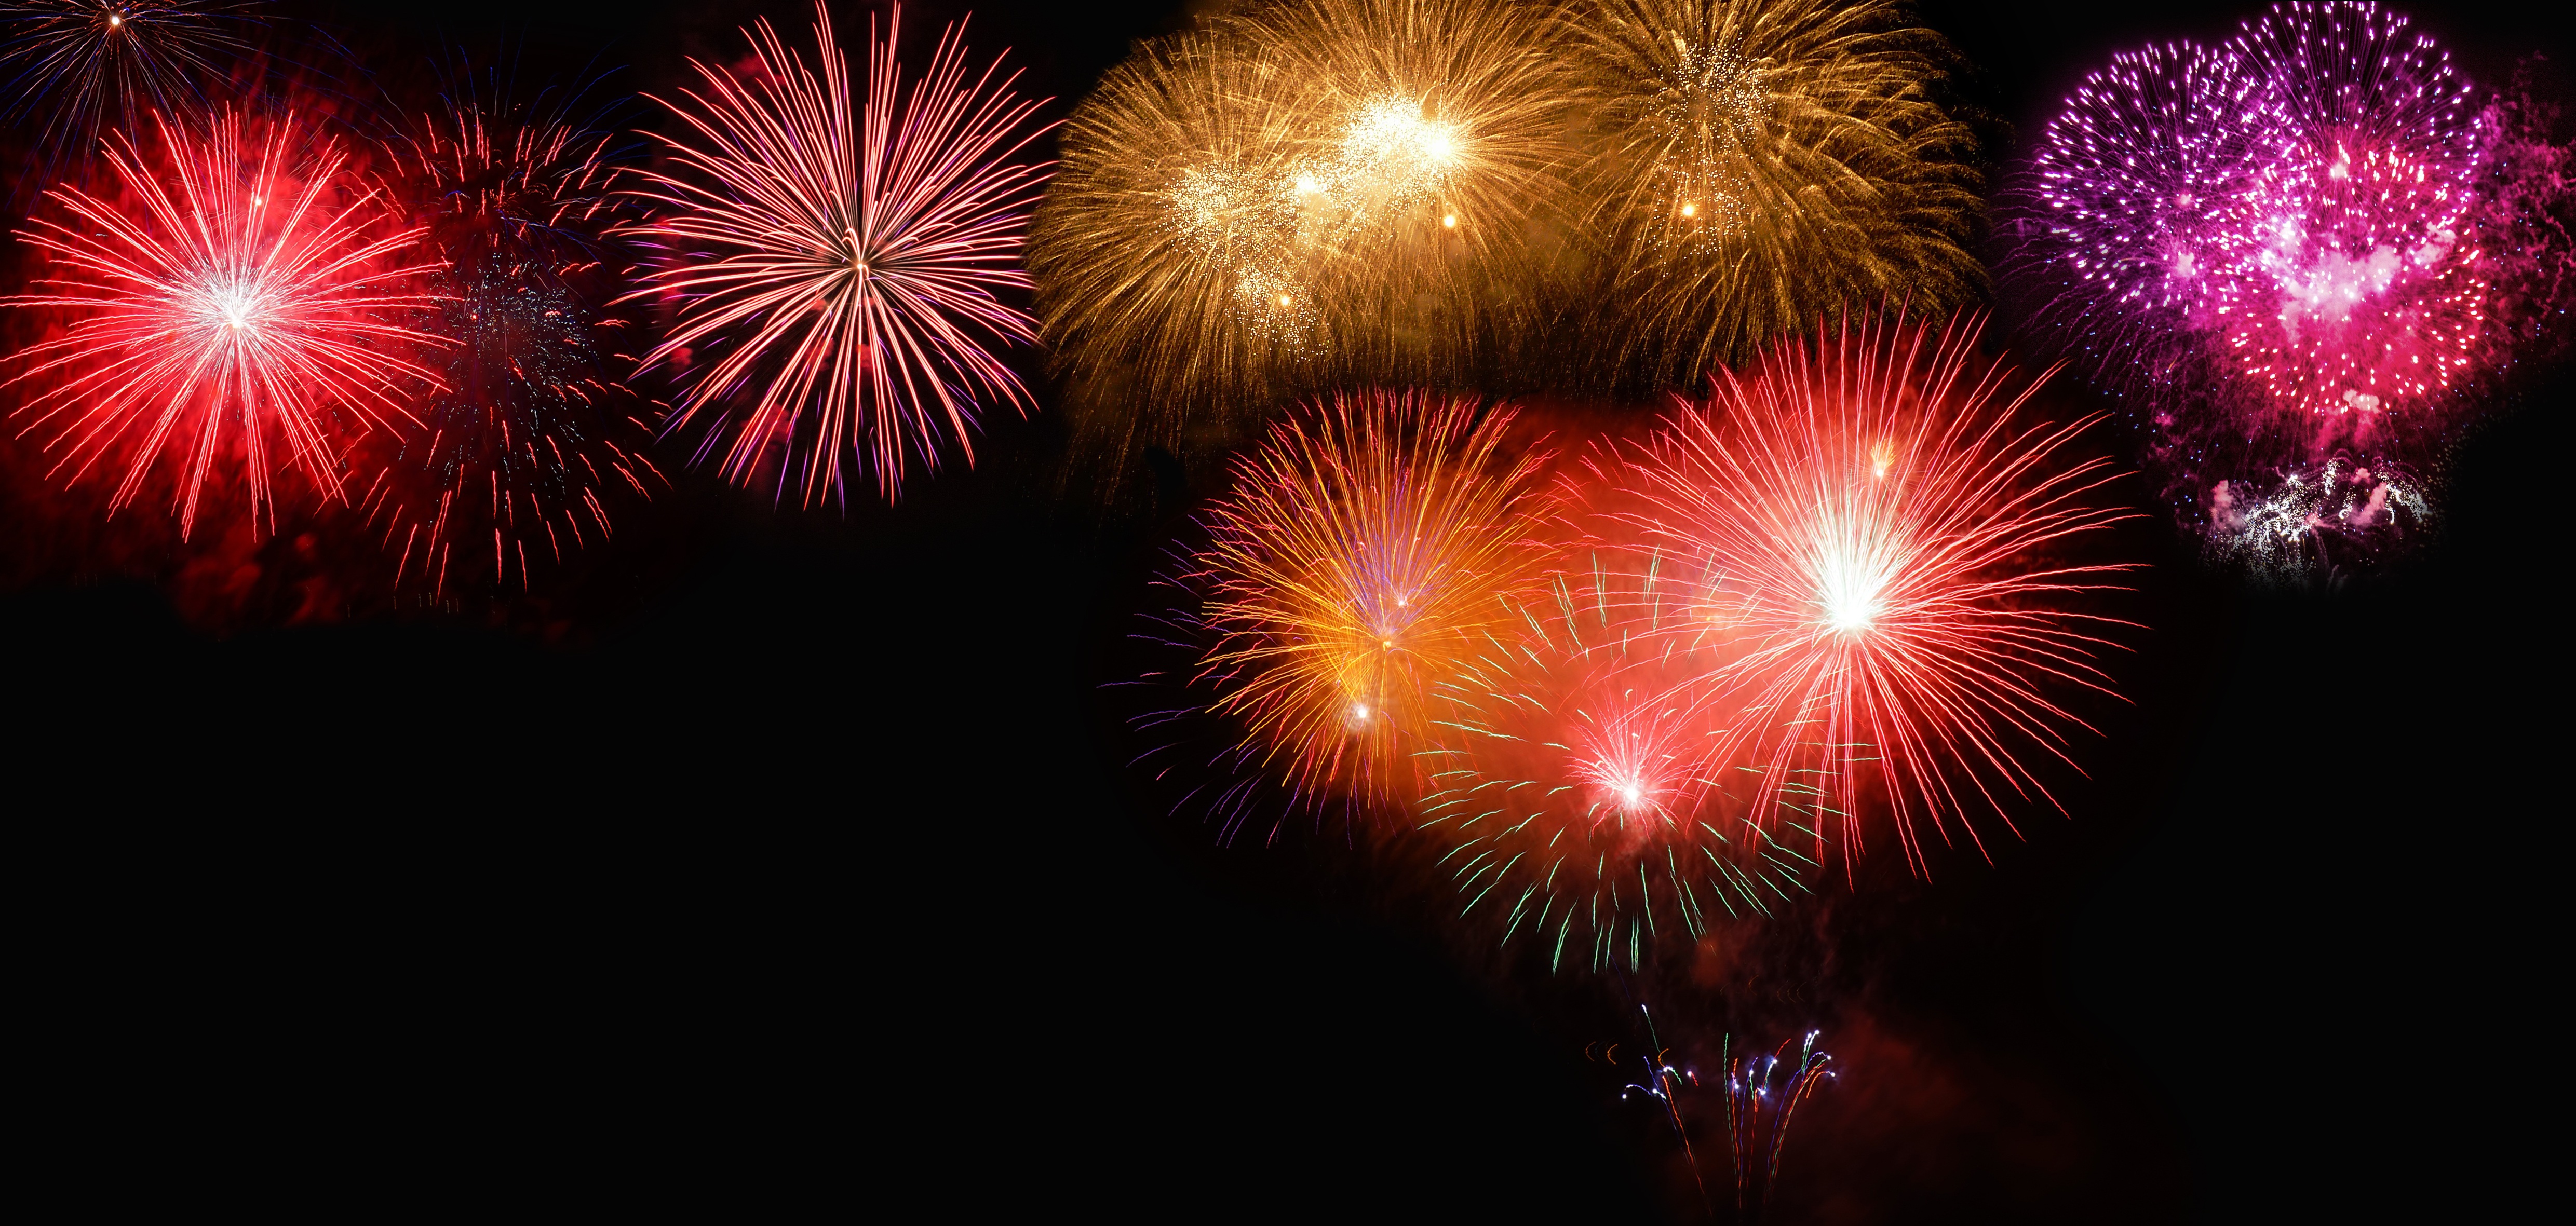
night, recreation, banner, pyrotechnics, neon, radio, celebrate, fireworks, year, bright, postcard, welcome, event, luck, greeting, greeting card, digits, sylvester, new year's eve, new year's day, annual financial statements, outdoor recreation